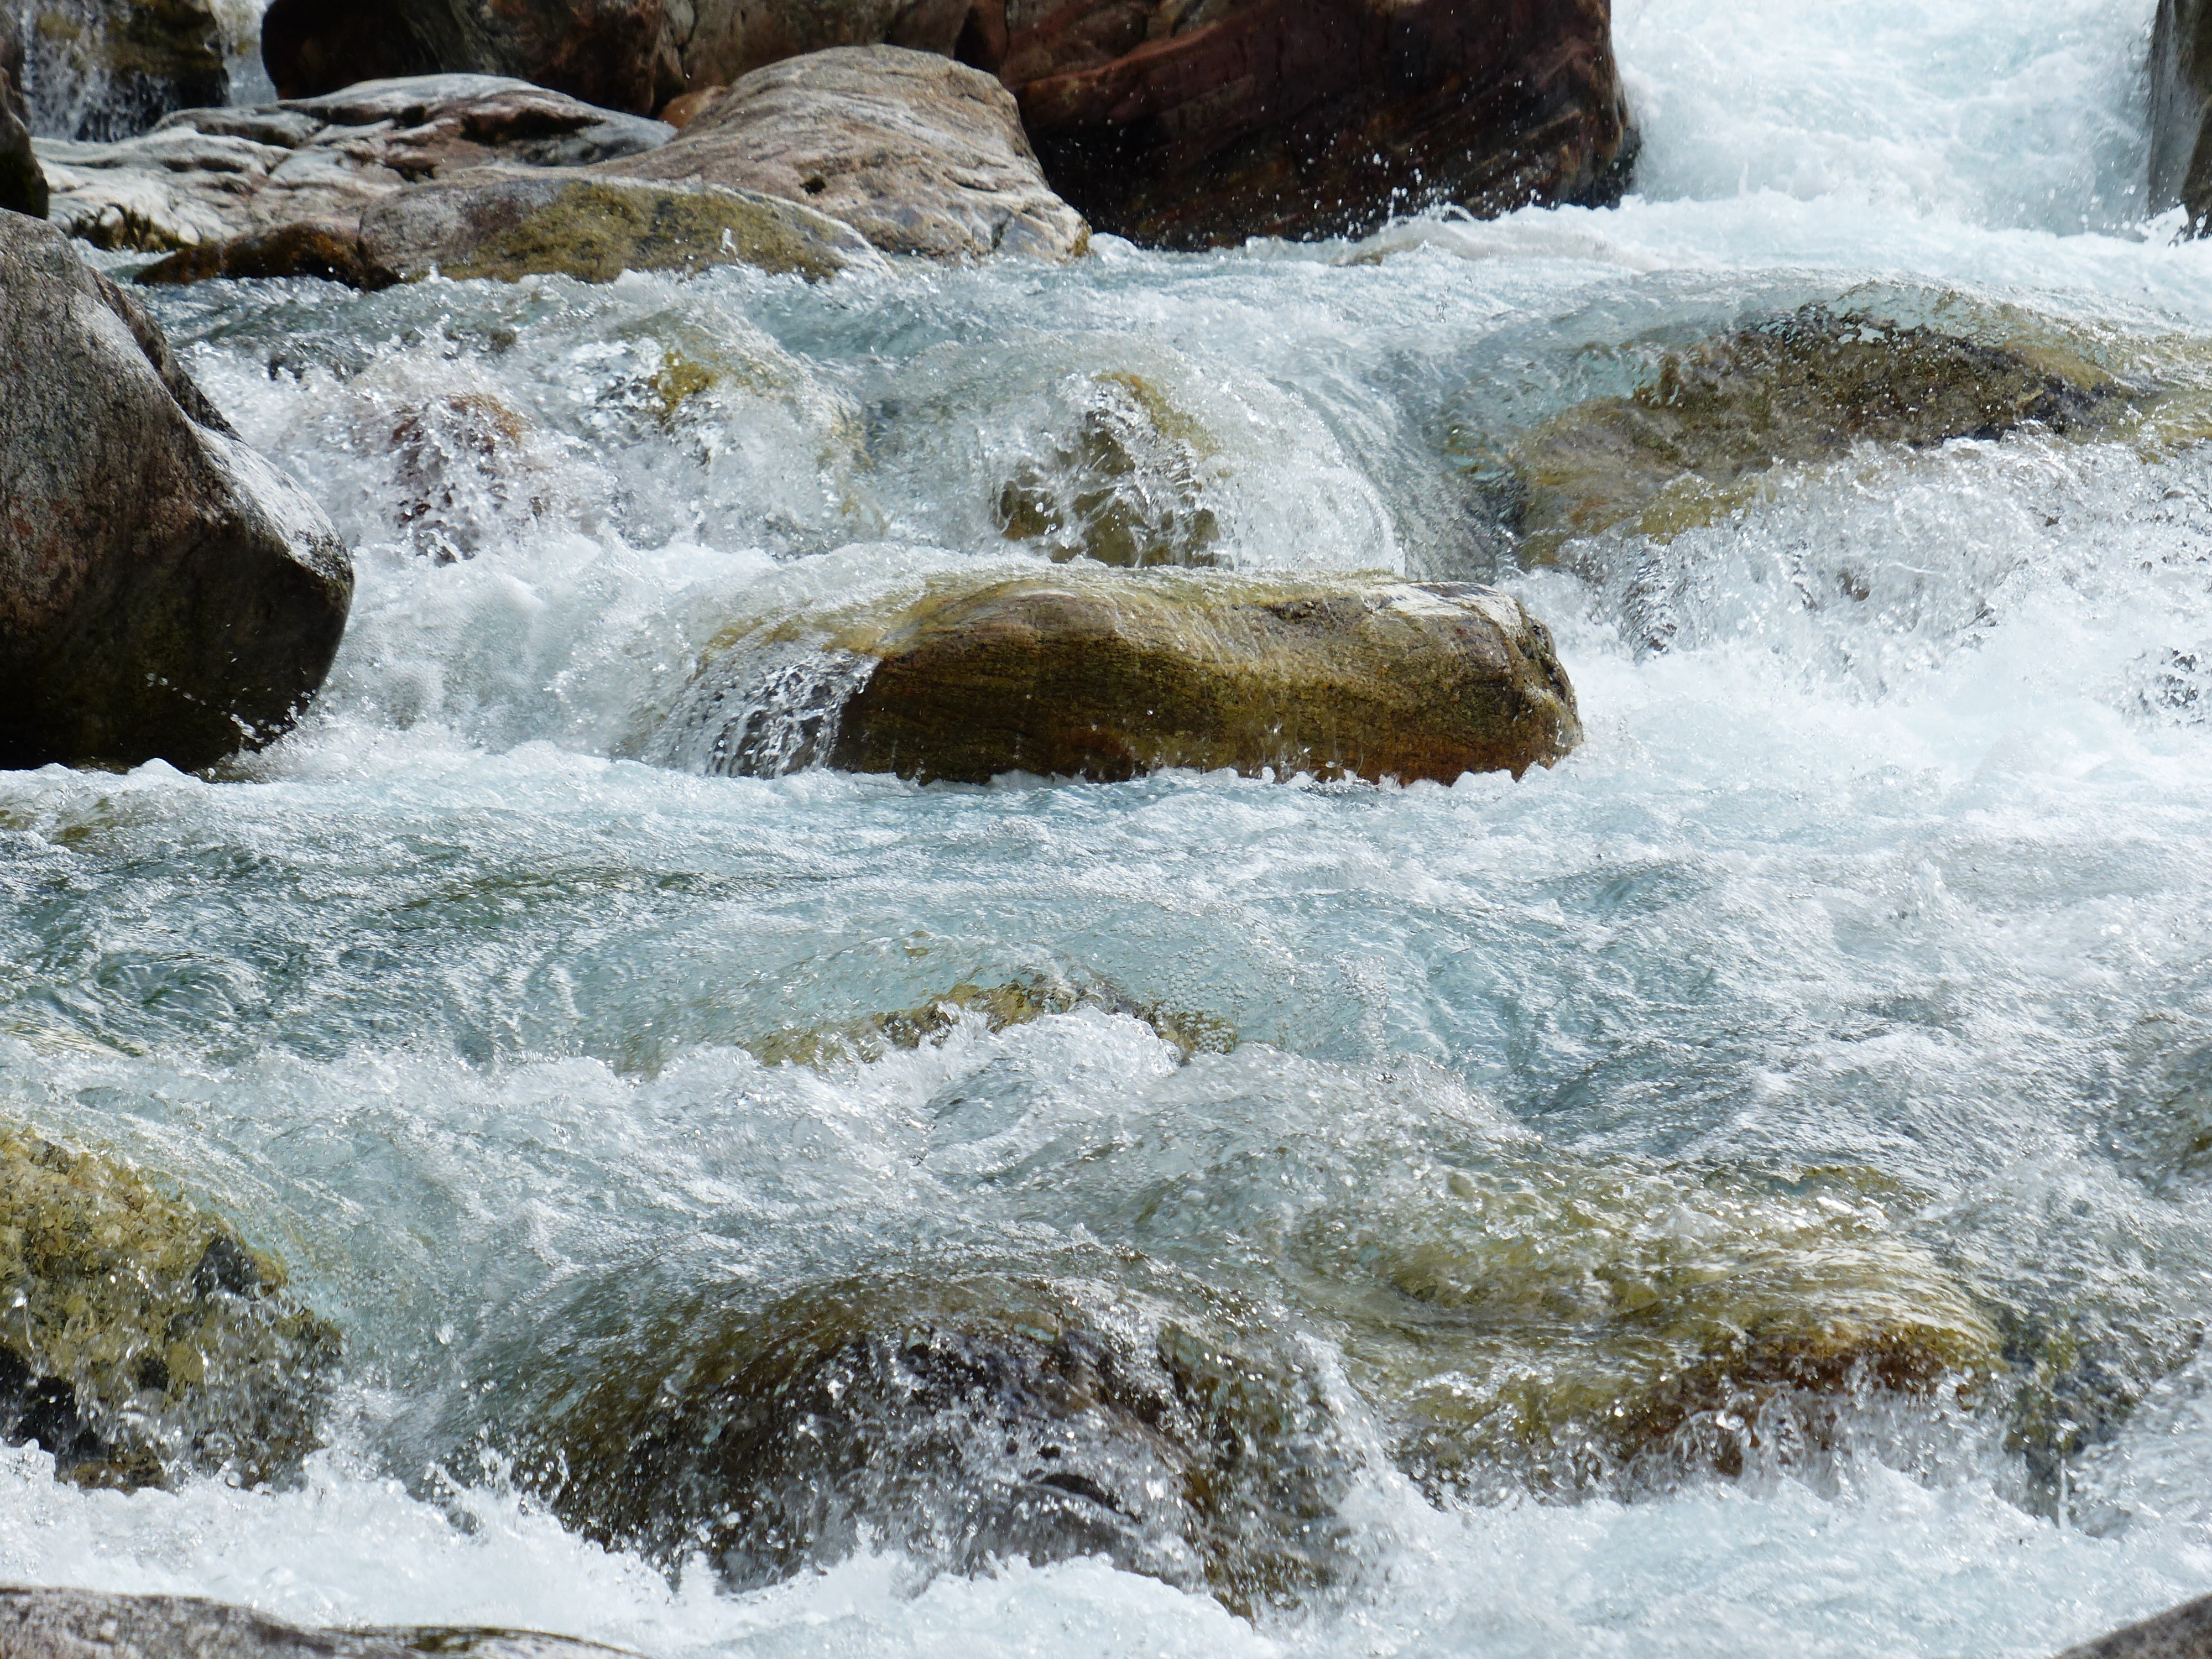
sea, water, rock, waterfall, creek, cold, liquid, wave, river, stone, wild, idyllic, stream, vehicle, rapid, romantic, drink, body of water, boating, refreshment, beautiful, bach, water feature, watercourse, roaring, charming, murmur, landform, mountain stream, wind wave